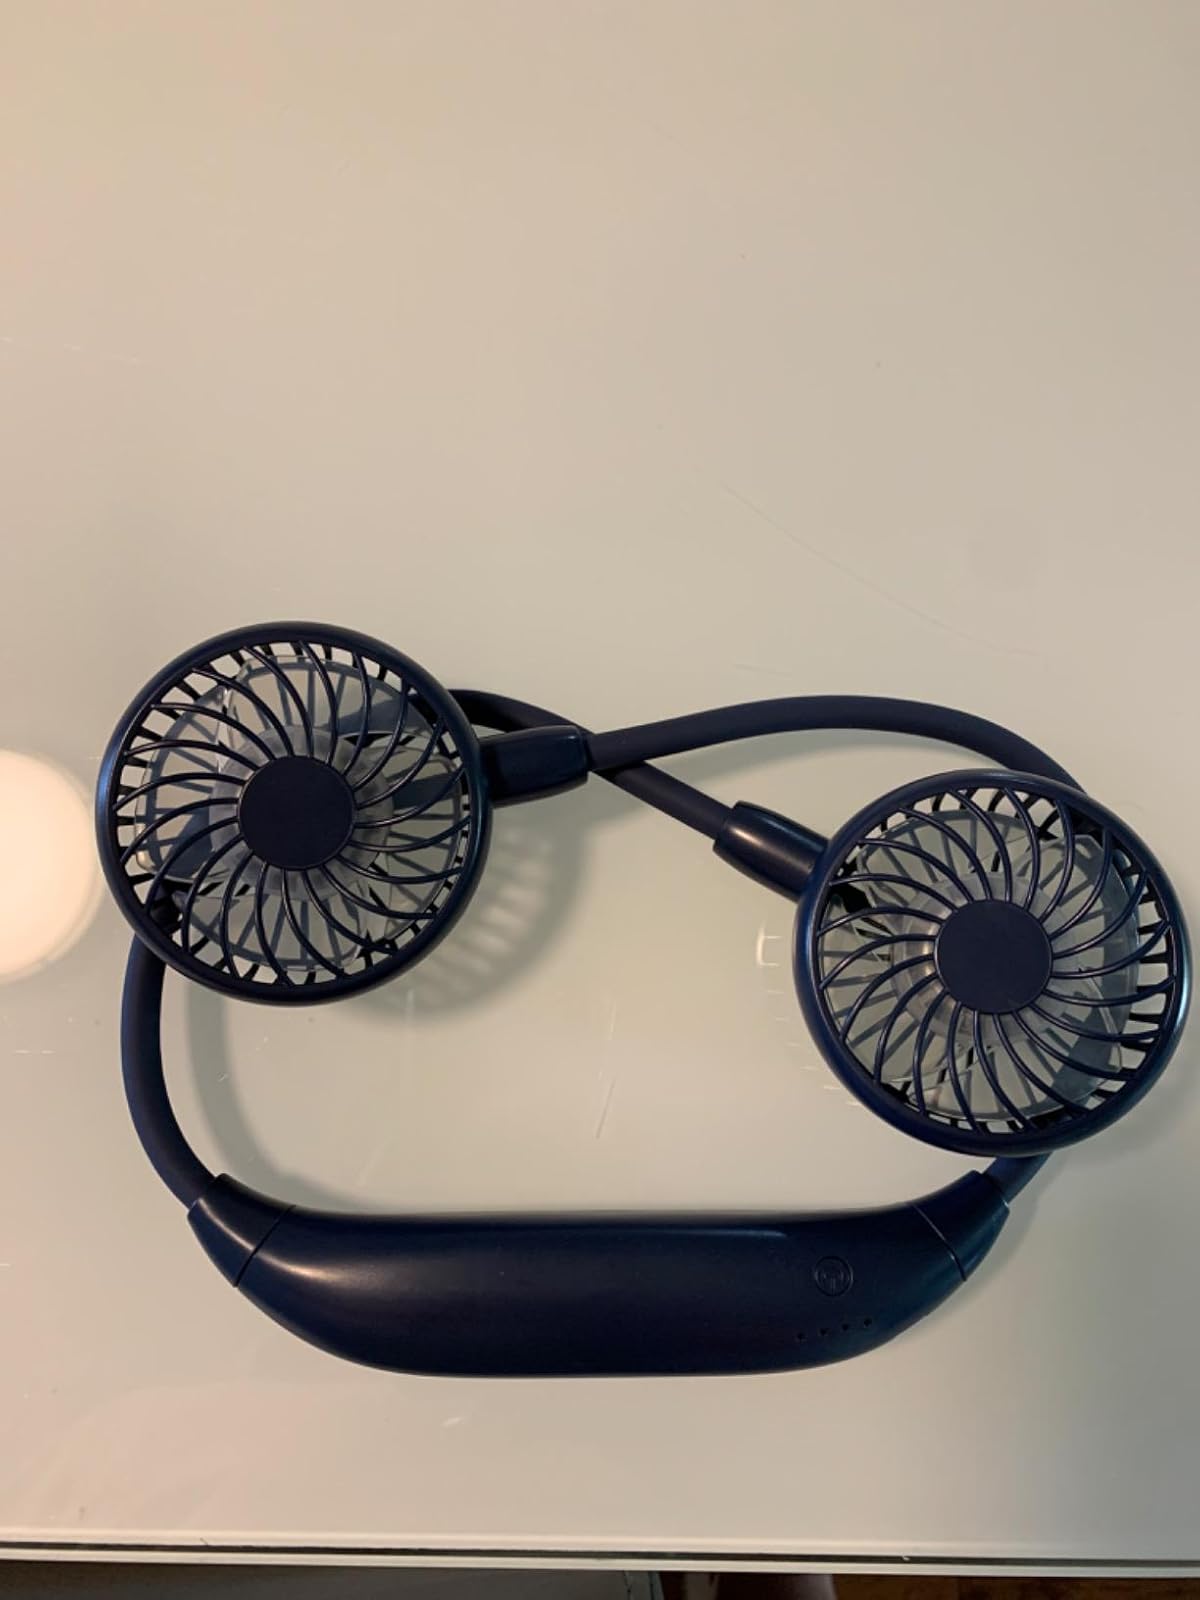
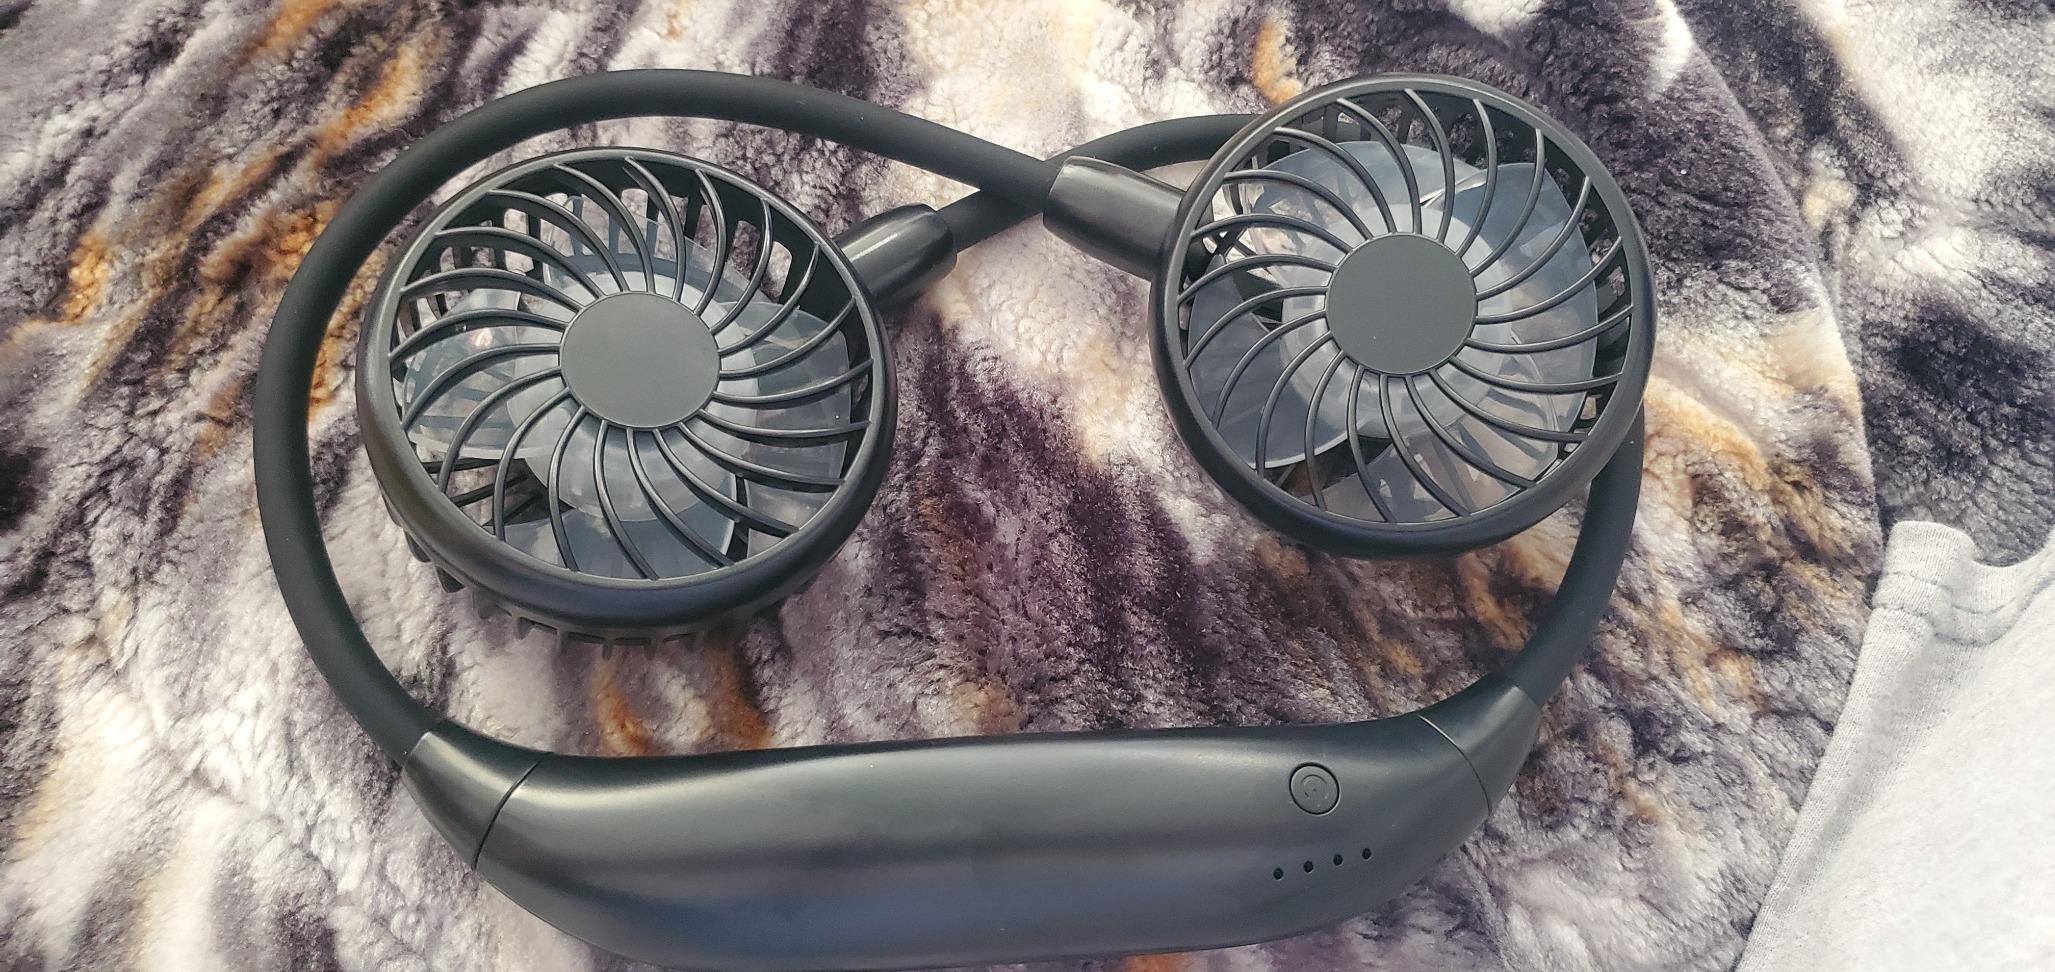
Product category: fan
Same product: no